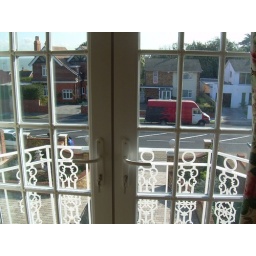
view from the bedroom i slept in at Luke's parents' house